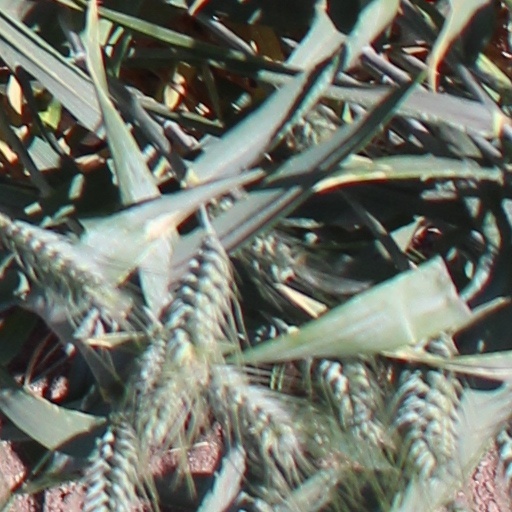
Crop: wheat